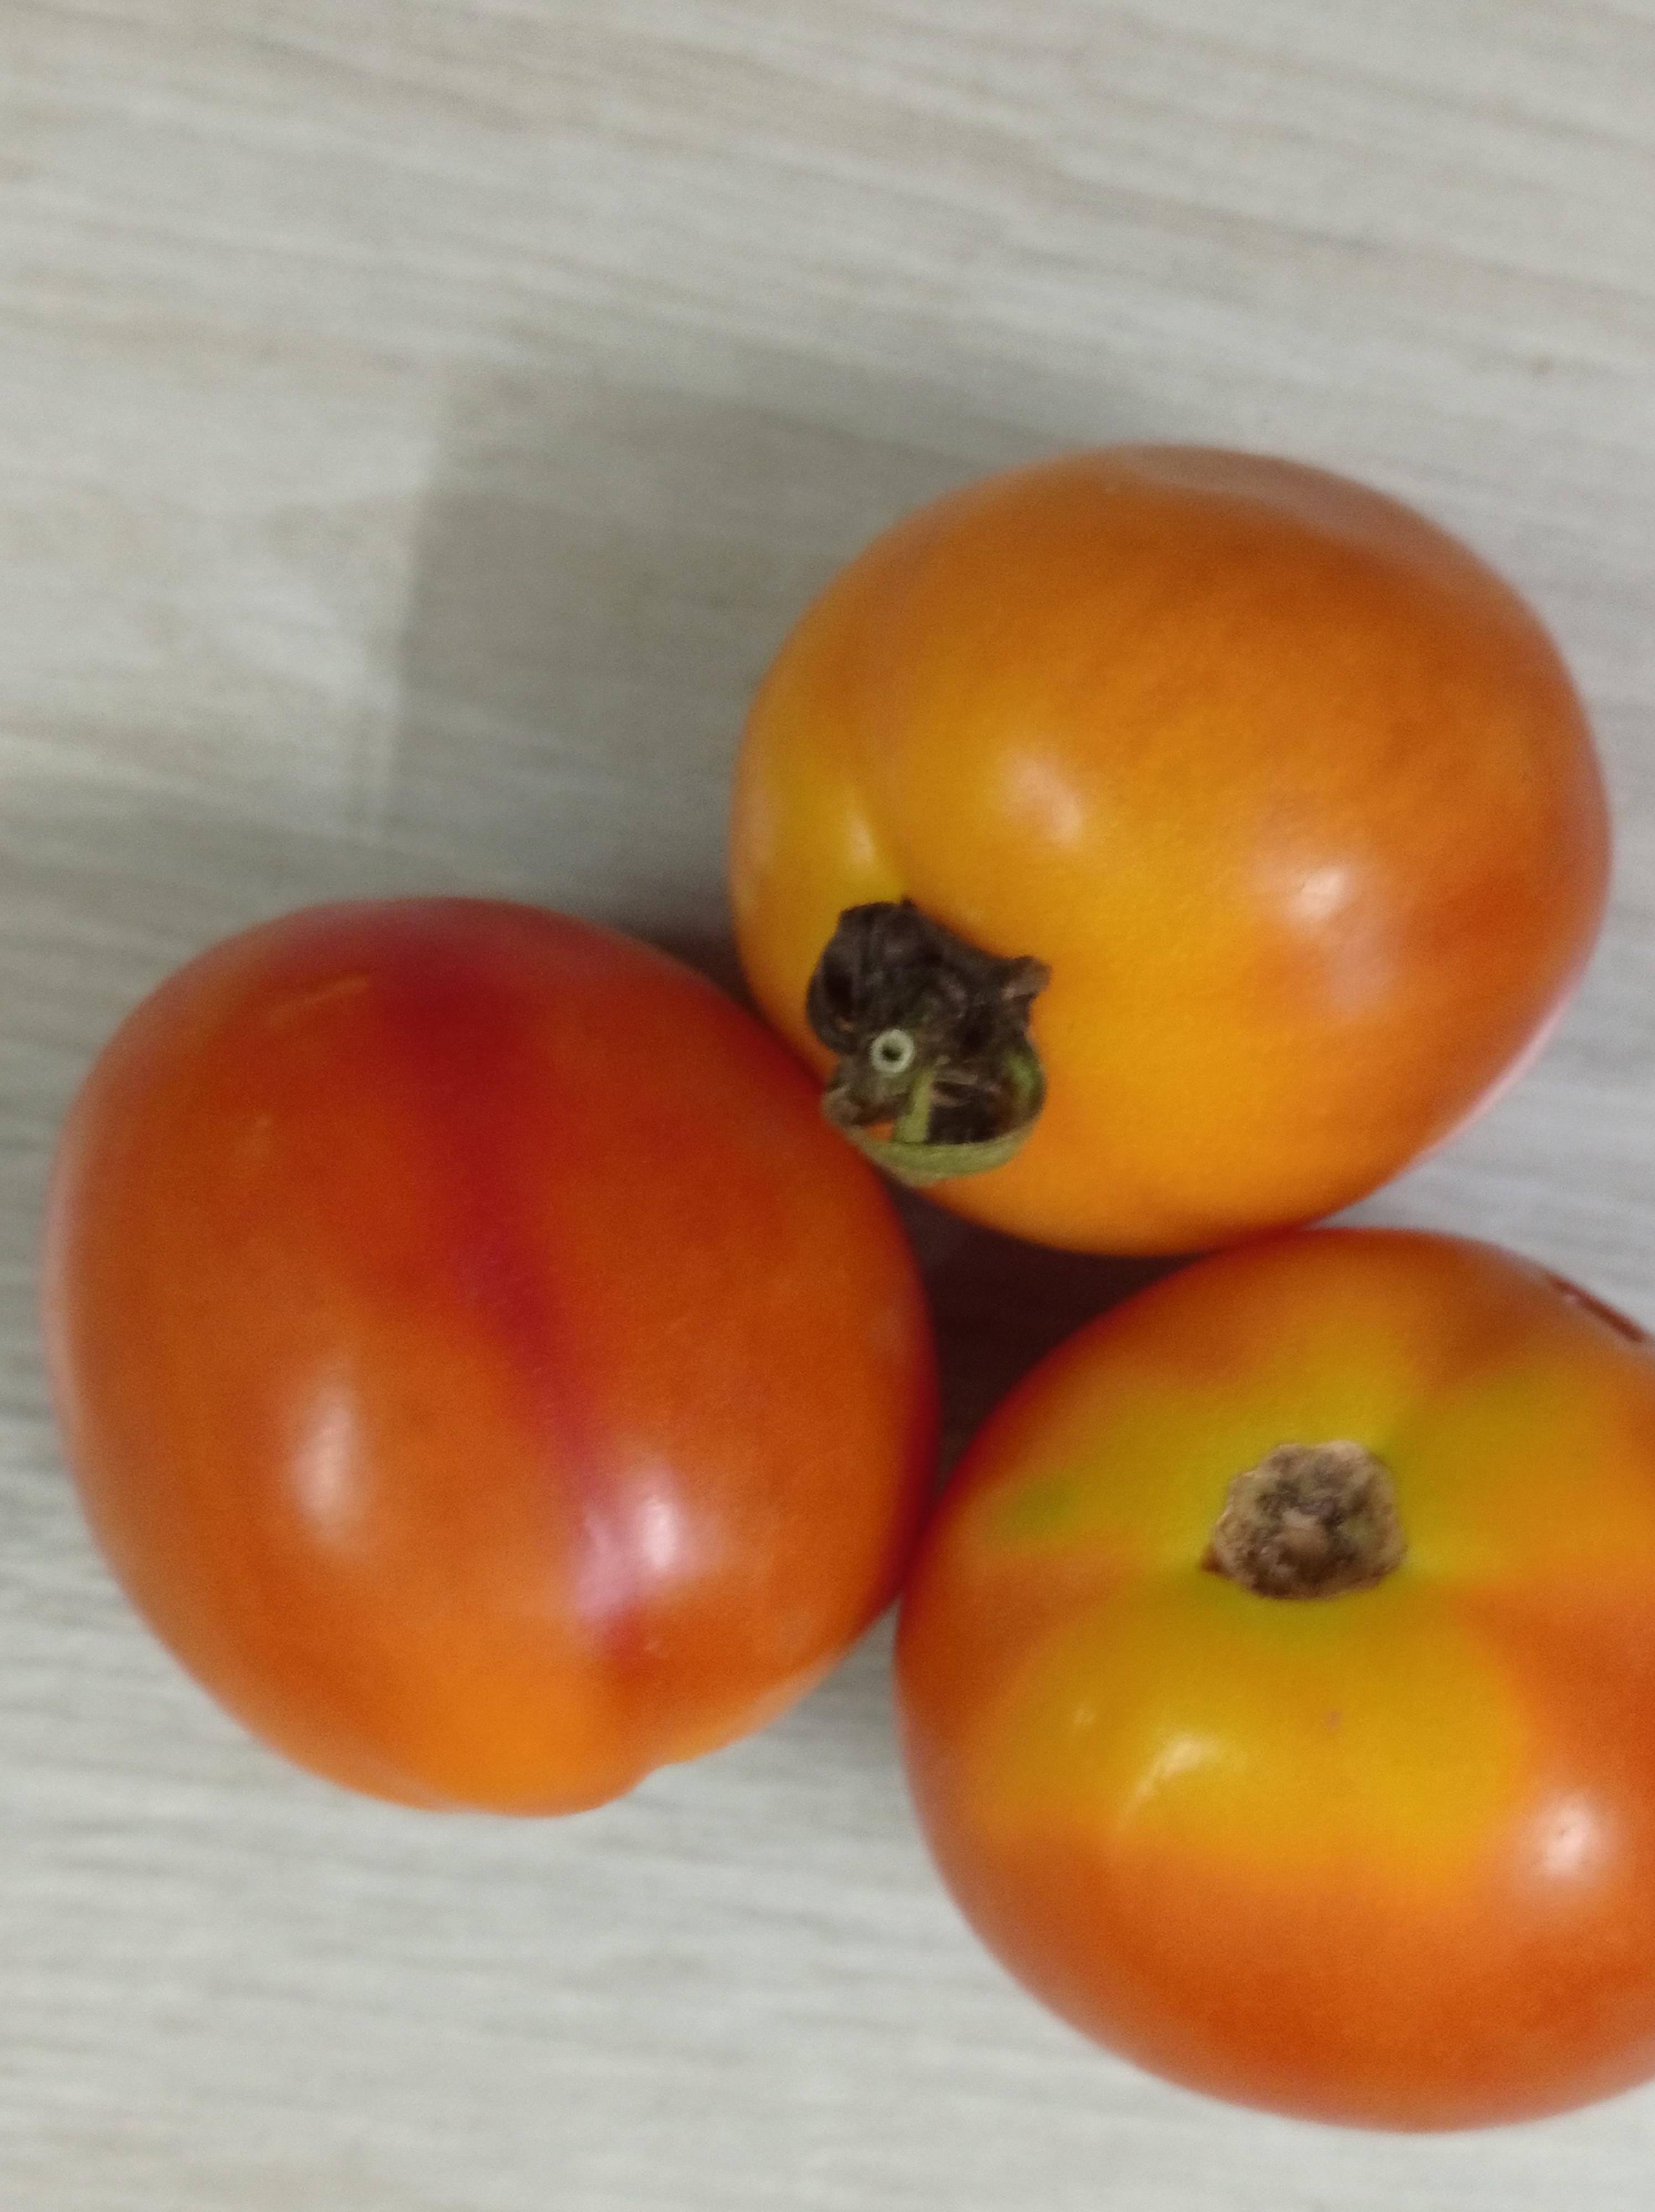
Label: Fresh